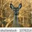
Label: deer